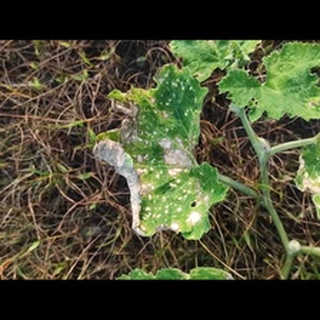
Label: pumpkin_powdery_mildew